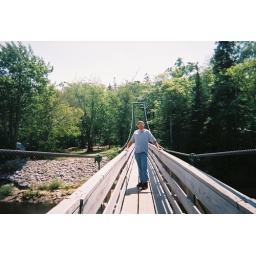
Toby bridge over two-hearted river